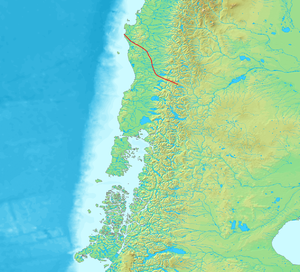
Plus que d'une faille, il serait plus correct de parler d'un système de failles. Ce système de failles contient une faille principale et plusieurs failles secondaires du genre "splay". La faille du Lanalhue est la faille principale avec une orientation du nord-ouest au sud-est. Elle démarre près de la côte et elle suit par la plaine littorale. Elle se divise en deux près du lac Lanalhue. La faille principale passe à travers la colline Cerro Lanalhue en tant que la faille secondaire passe à travers le lac Lanalhue, d’où ce système de failles tient son nom. La faille principale après continue par la cordillère de Nahuelbuta des régions du Biobío et de l'Araucanie. Ensuite, elle passe à travers les collines cerro Ñielol et cerro Conun Huenu. Ensuite, cette faille continue par la Vallée centrale avant de terminer près de Villarrica, une des plus importantes villes touristiques du sud du Chili. Cette faille délimite presque tout le bloc de Chiloé par le nord.